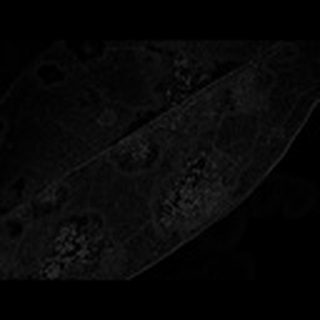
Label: cotton_powdery_mildew